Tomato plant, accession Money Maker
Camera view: tilt-top (135 deg); turntable rotation: 210 degrees
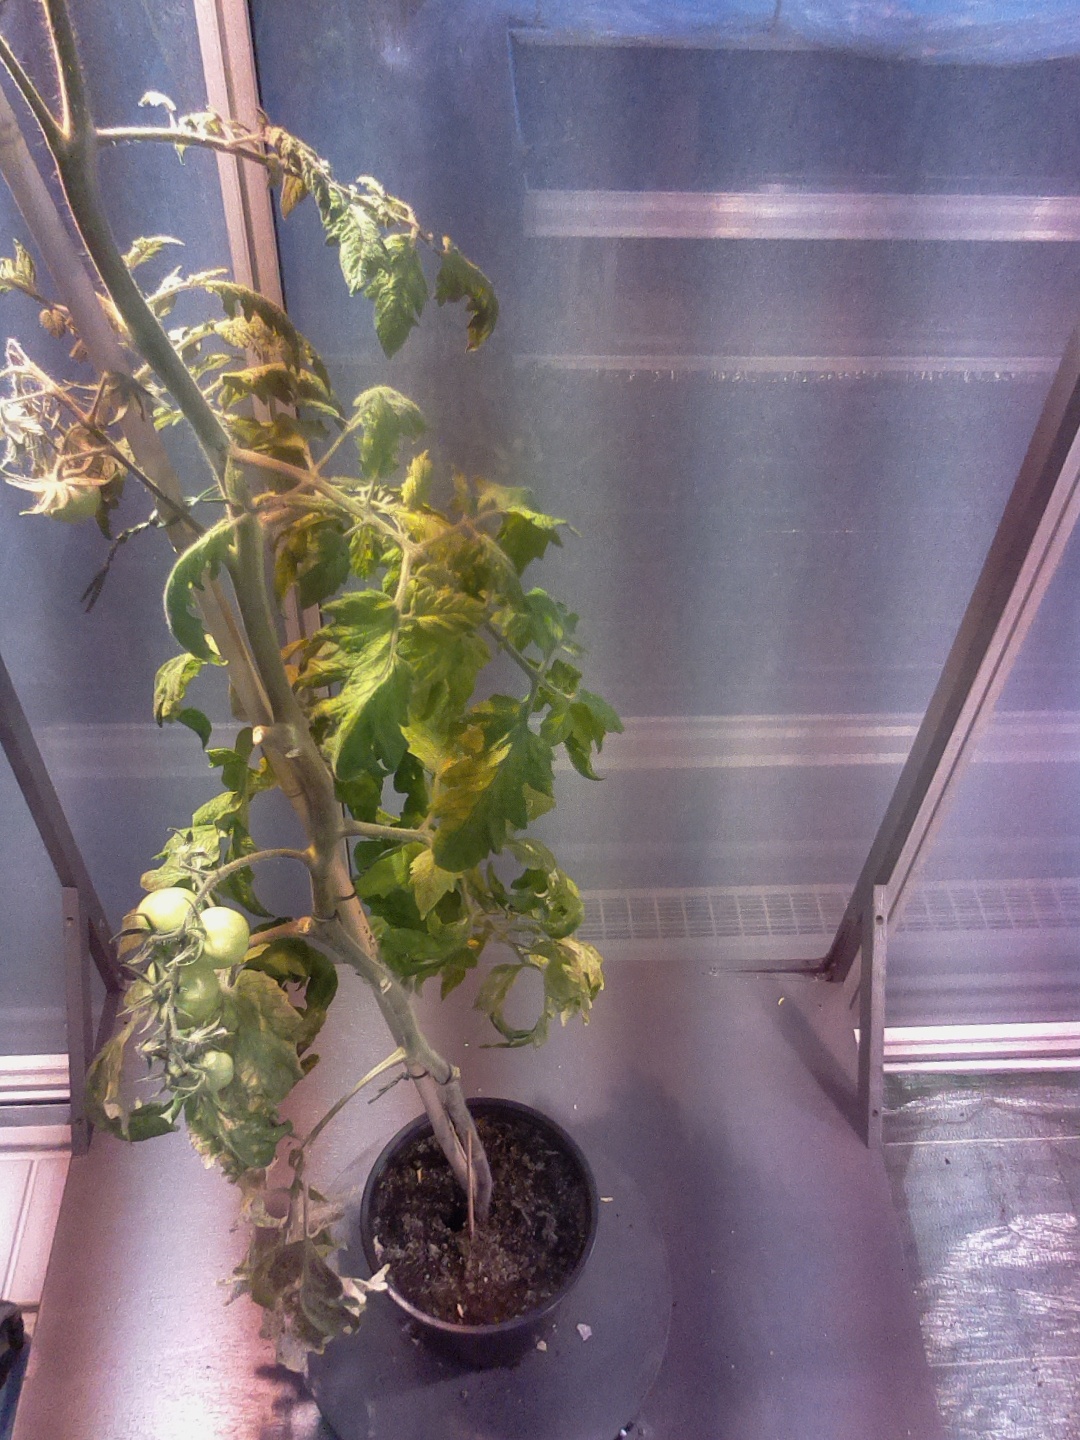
BBCH growth stage 76: 60%-70% of final fruit size